New York State Route 393

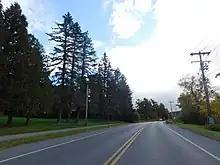
Mitchell Street, the former alignment of NY 393, in Ithaca

NY 393 began at the intersection of Mitchell Street and Ithaca Road in the city of Ithaca. Here, NY 13 turned off Mitchell Street to follow Ithaca Road while NY 393 continued eastward on Mitchell Street. It passed through the community of East Ithaca and entered the surrounding town of Ithaca. In the town of Ithaca, NY 393 intersected Pine Tree Road (County Route 174 or CR 174) and passed through areas with varying levels of development before ending at Game Farm Road, here marking the boundary between the towns of Ithaca and Dryden. The roadway continued eastward into Dryden as a locally maintained highway.